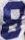
Number: 8